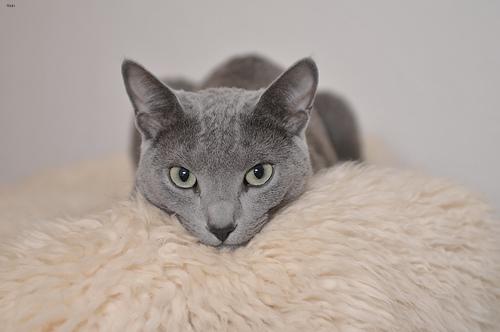
Breed: Russian Blue